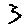
Label: 3